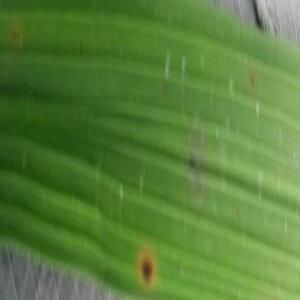
Disease: Brownspot